Question: Please indicate a possible affordance area of the sit_on_bench that can be used for sitting.
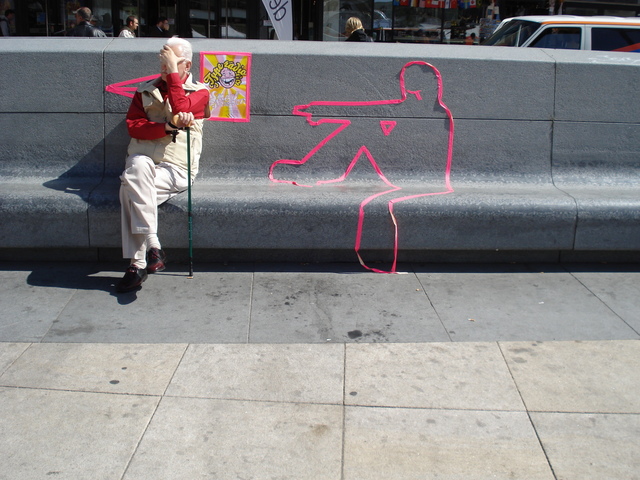
Answer: [0.5, 171, 639.5, 251]